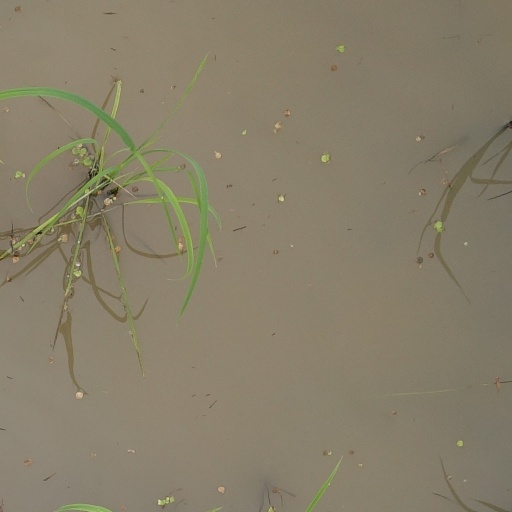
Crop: rice